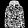
Label: Coat